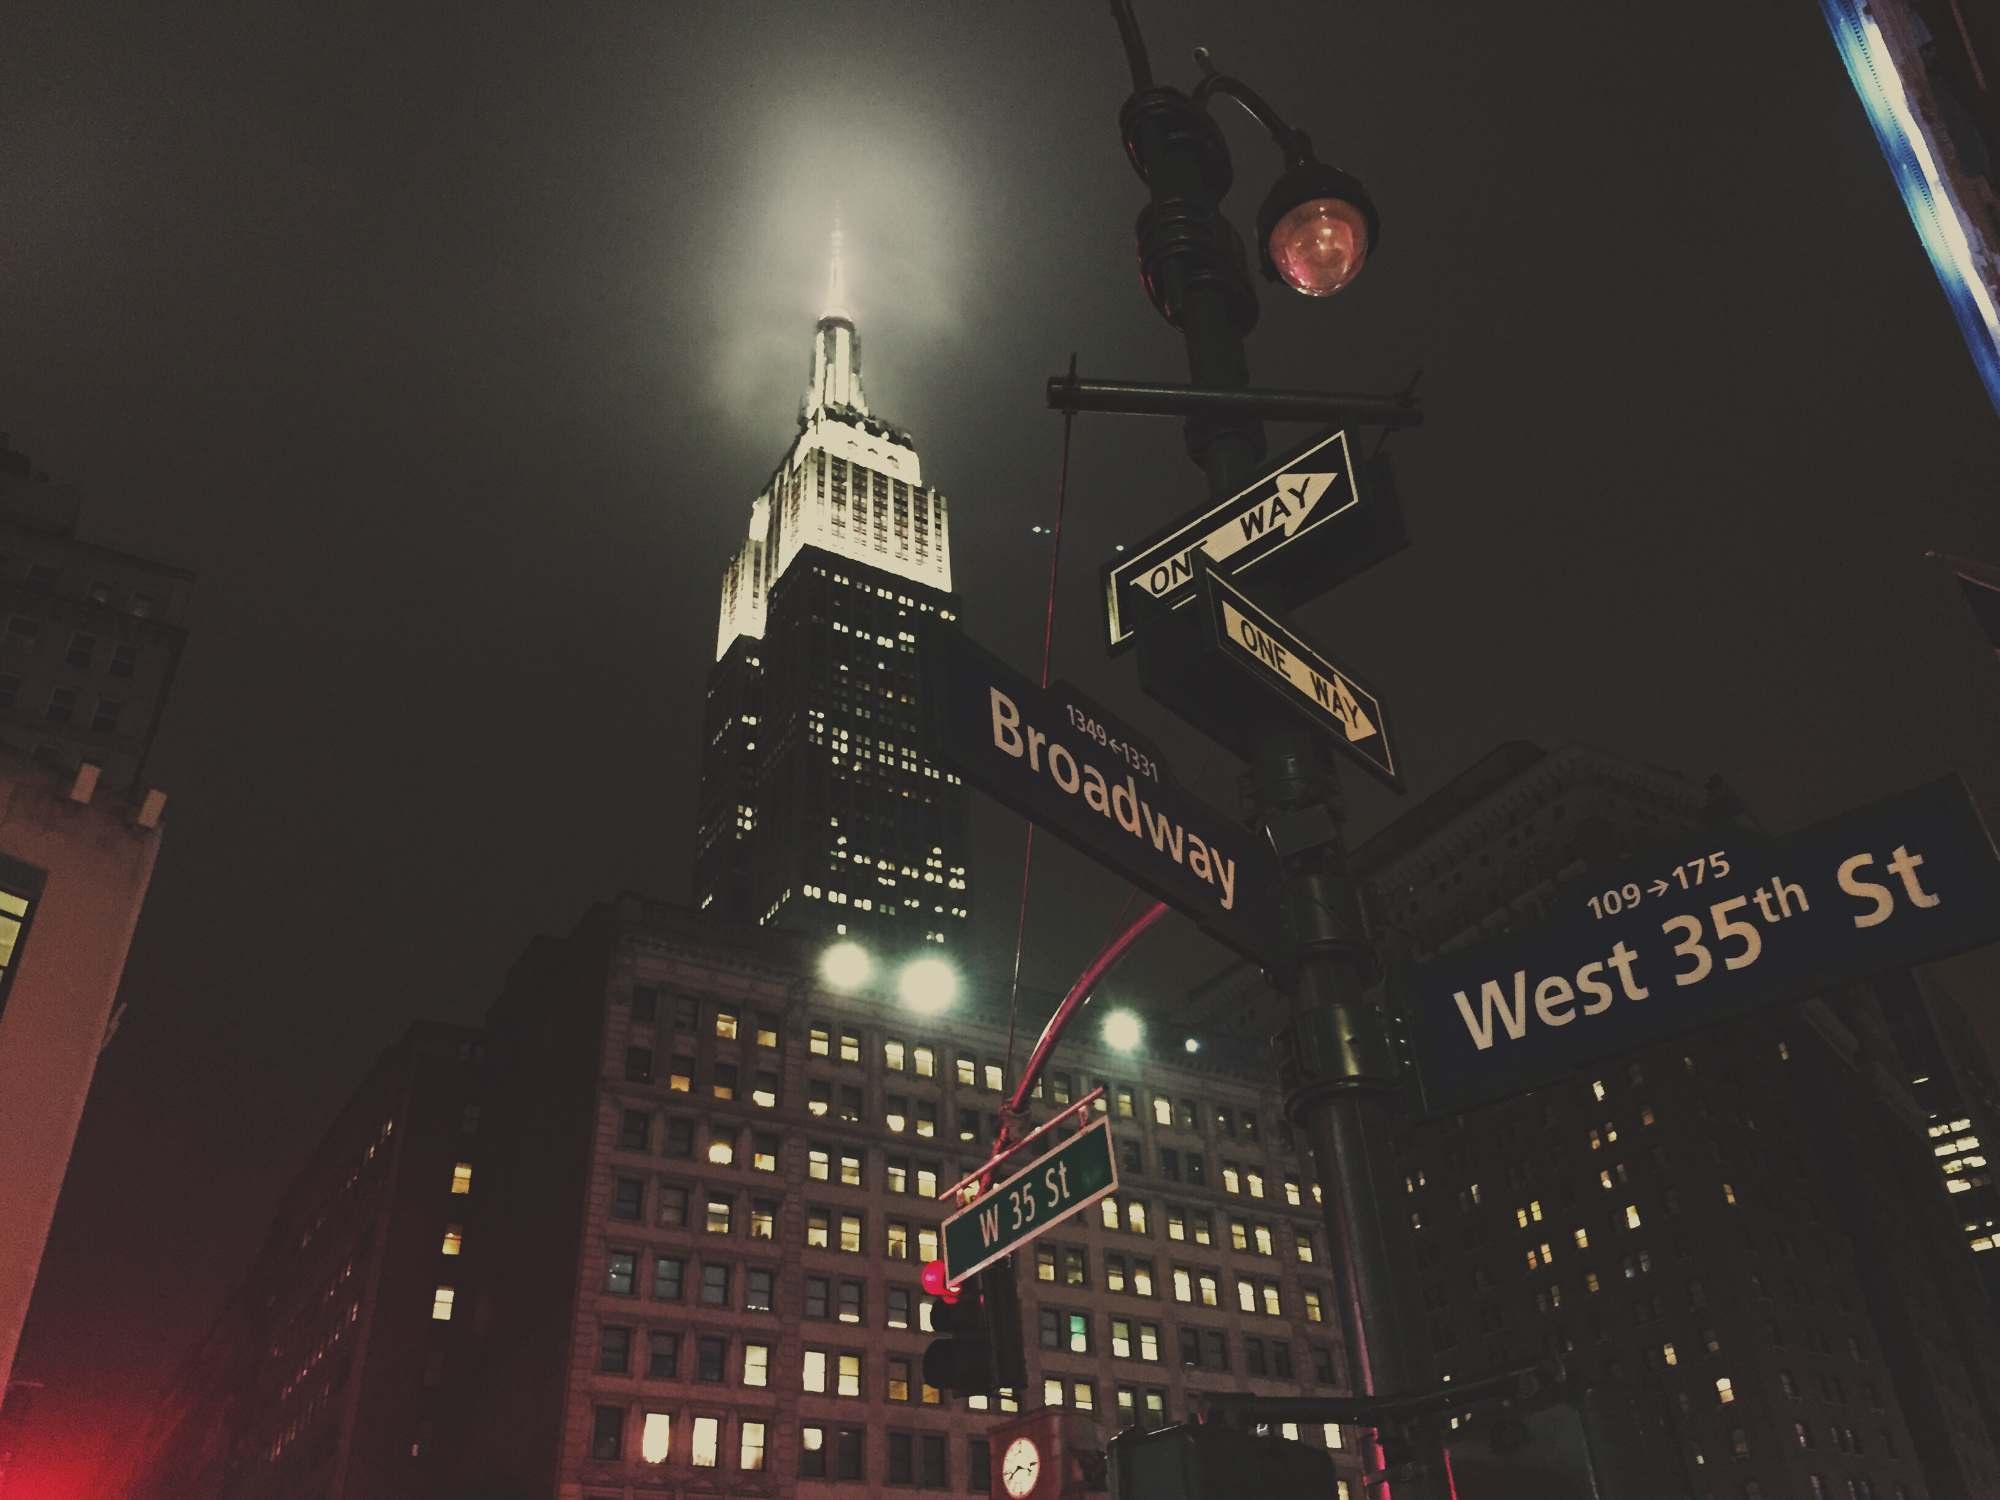
light, architecture, night, city, urban, new york, dark, evening, nyc, darkness, lighting, empire state building, streets, lights, signs, shape, midnight, atmosphere of earth